František Doucha

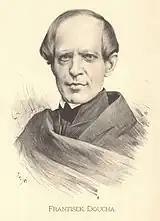
František Doucha

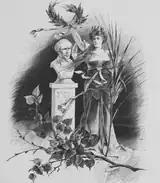
Viktor Oliva: To commemorate František Doucha

Frantisek Doucha (31 August 1810, Prague-Malá Strana – 3 November 1884, Prague) was a Czech priest, writer and translator.